My Secret Garden

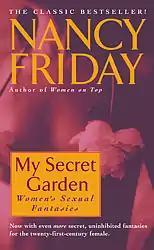
Cover

My Secret Garden: Women’s Sexual Fantasies is a 1973 book compiled by Nancy Friday, who collected women's fantasies through letters and tapes and personal interviews. After including a female sexual fantasy in a novel she submitted for publishing, her editor objected, and Friday shelved the novel. After other women began writing and talking about sex publicly, Friday began thinking about writing a book about female sexual fantasies, first collecting fantasies from her friends, and then advertising in newspapers and magazines for more. She organized these narratives into "rooms", and each is identified by the woman's first name, except for the last chapter, "odd notes", which is presented as the "fleeting thoughts" of many anonymous women. The book revealed that women fantasize, just as men do, and that the content of the fantasies can be as transgressive, or not, as men's. The book, the first published compilation of women's sexual fantasies, challenged many previously accepted notions of female sexuality.